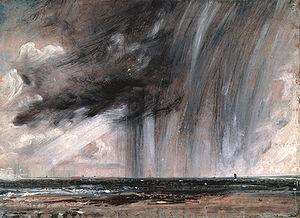
John Constable est un peintre paysagiste britannique du XIXᵉ siècle.